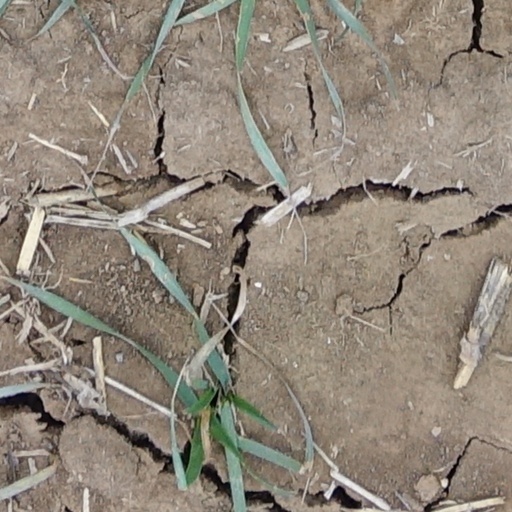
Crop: wheat